Marc Scarpa

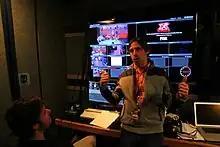
Scarpa directing in the X Factor Digital control room

For the U.S. launch of Simon Cowell's international hit television competition, The X Factor, Sony Music brought Scarpa in to produce and direct a completely integrated second-screen experience and live digital pre-show. In addition to watching the program live on television, the audience was now able to participate on multiple platforms in real-time.